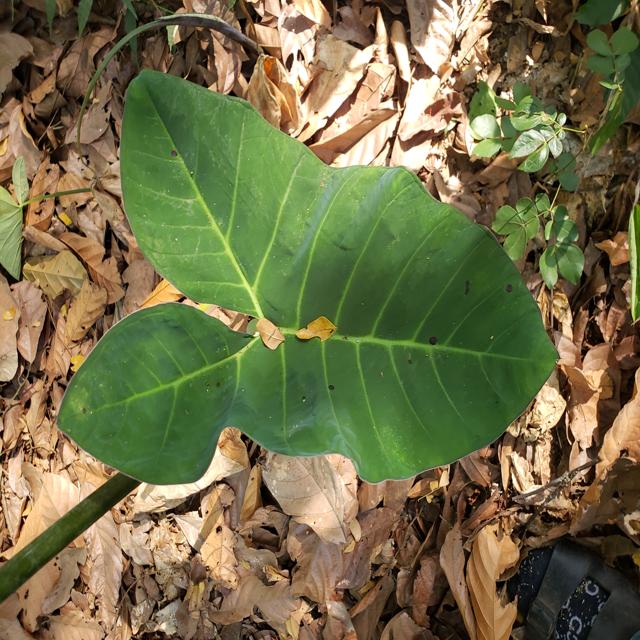
Label: Healthy